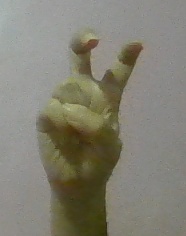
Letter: toot